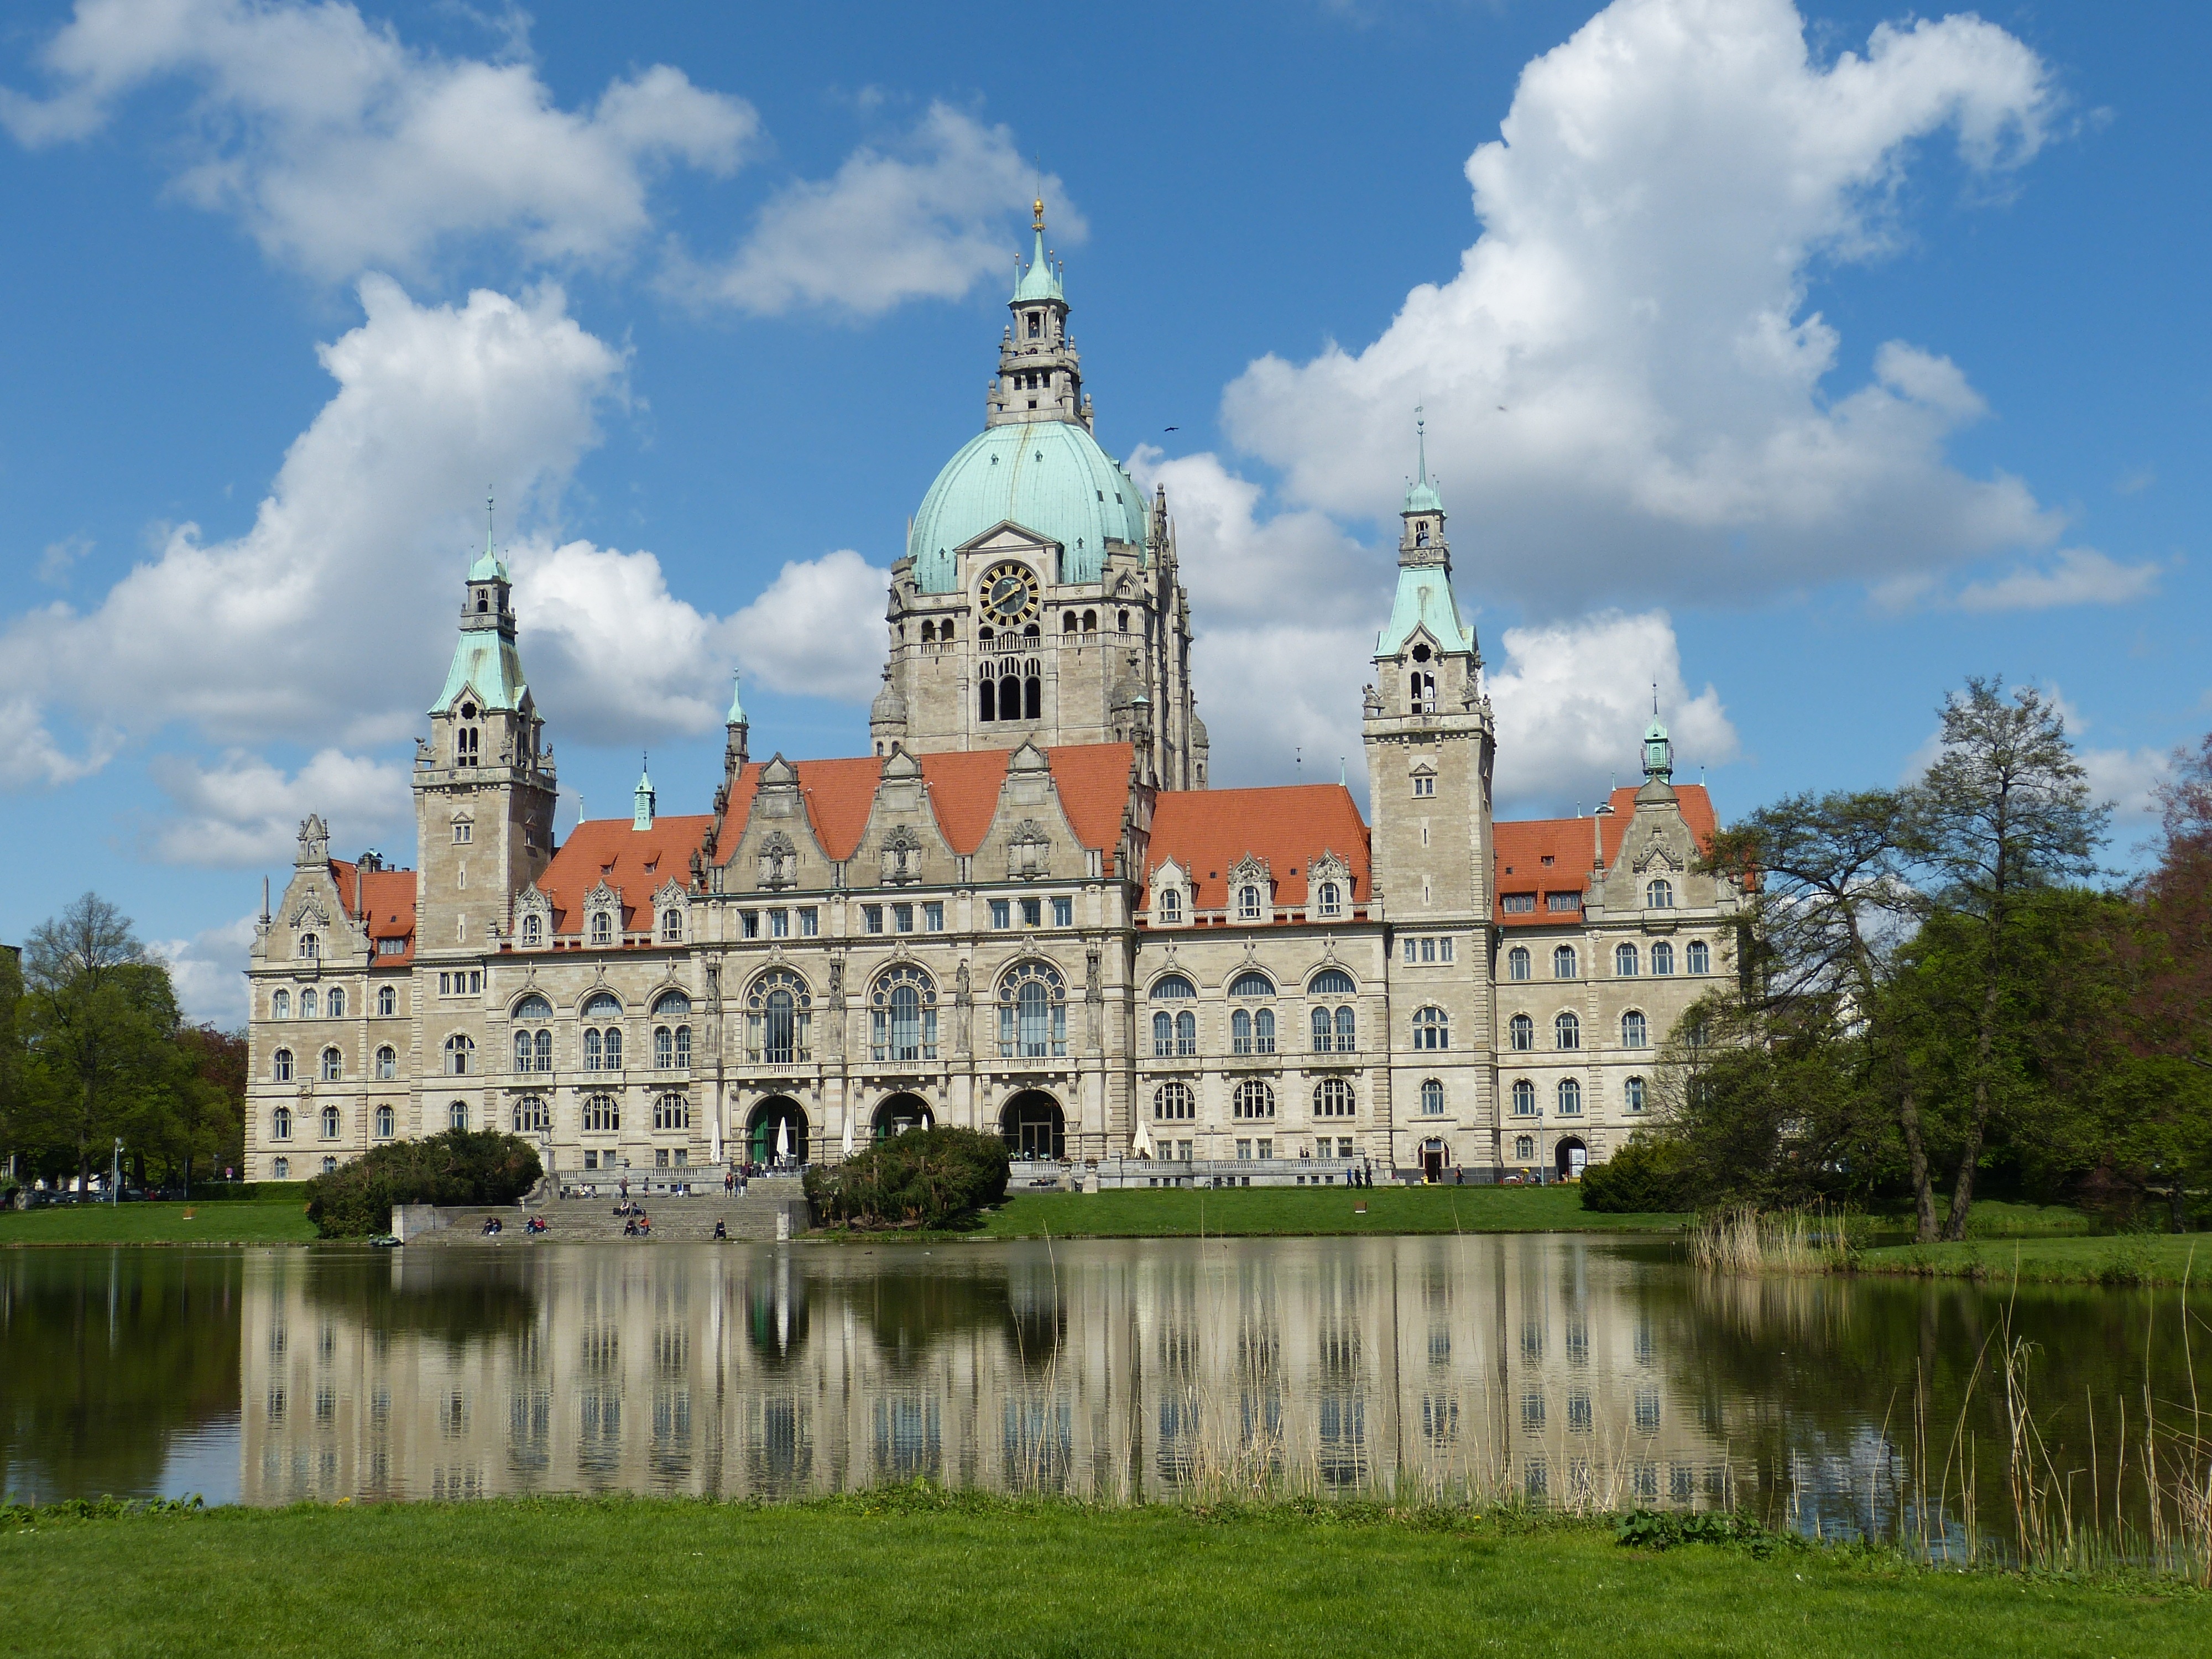
architecture, lake, building, chateau, palace, reflection, park, castle, landmark, old town, clouds, monastery, estate, historically, mirroring, town hall, hanover, lower saxony, stately home, historic site, water castle